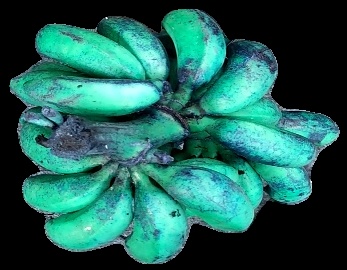
Variety: rasbale
Grade: grade3